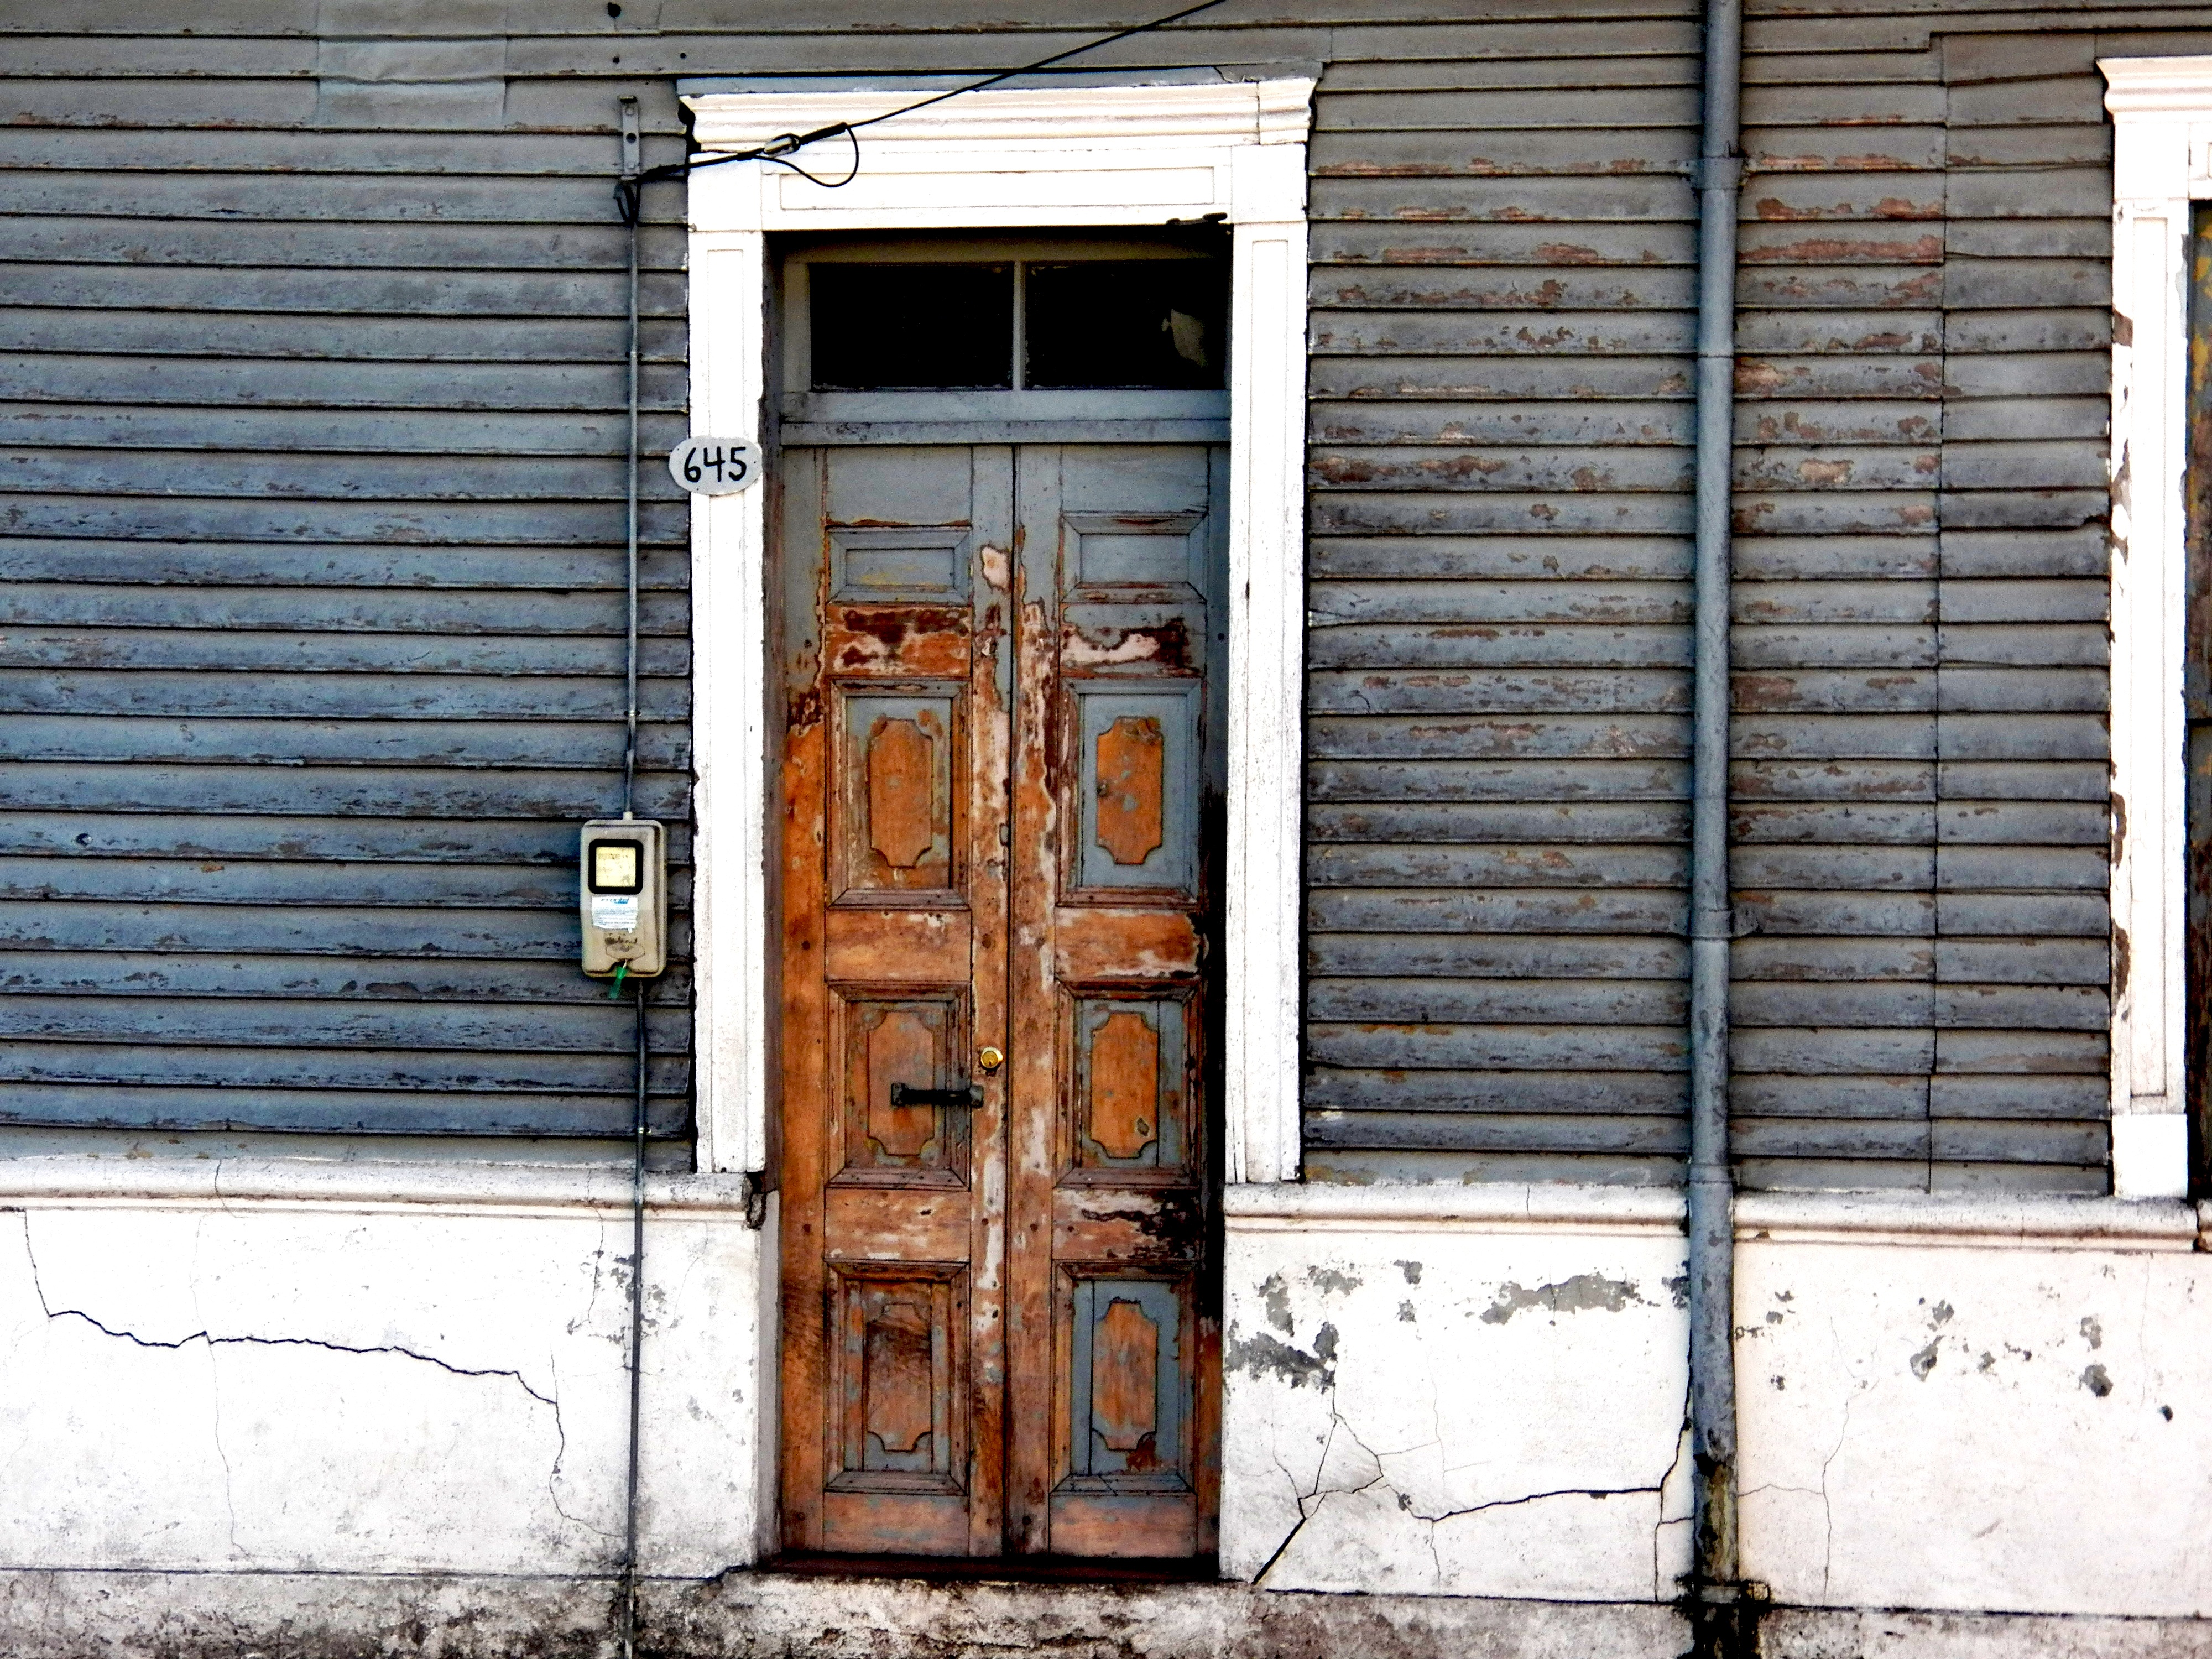
wood, house, window, home, wall, facade, door, interior design, urban area, window covering